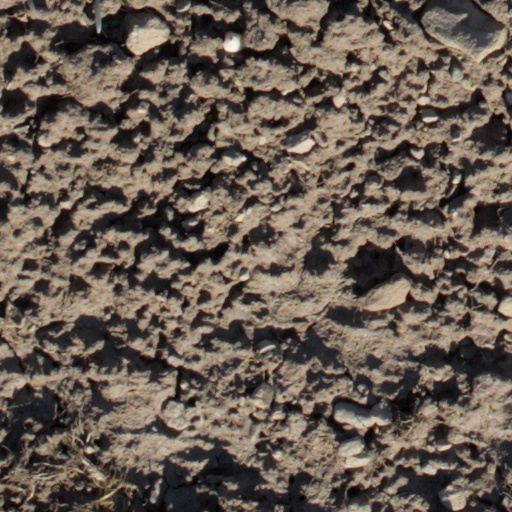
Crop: wheat